North American P-51 Mustang variants

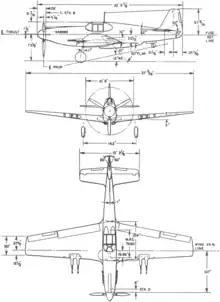
A 3-view line drawing of the North American Mustang IA

The addition of the 85 US gallon (322 l) fuselage fuel tank, coupled with the reduction in area of the new rear fuselage, exacerbated the handling problems already experienced with the B/C series when fitted with the tank, and led to the same fillet being added to -B, -C and initial -D-series versions in the field, to be quickly standardized as a normal rear-fuselage airframe component on later production blocks of the -D version. P-51Ds without fuselage fuel tanks were fitted with either the SCR-522-A or SCR-274-N Command Radio sets and SCR-695-A, or SCR-515 radio transmitters, as well as an AN/APS-13 rear-warning set; P-51Ds and Ks with fuselage tanks used the SCR-522-A and AN/APS-13 only.